Off the Wall (1983 film)

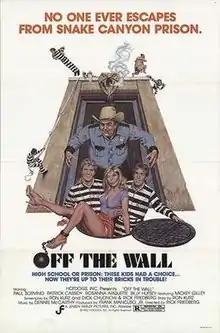
Theatrical release poster

Off the Wall is a 1983 American crime comedy film directed by Rick Friedberg, written by Dick Chudnow, and starring Paul Sorvino, Patrick Cassidy, and Rosanna Arquette.